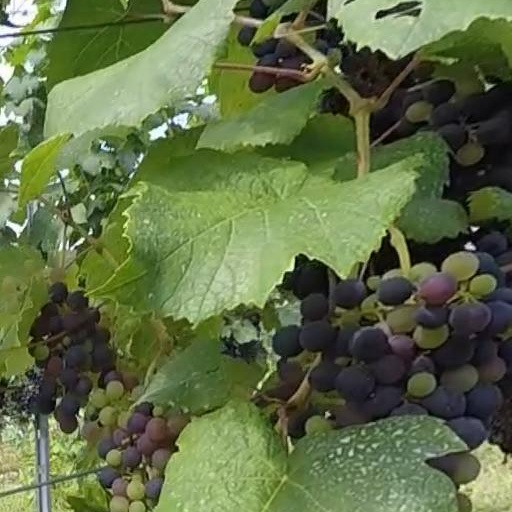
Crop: grape